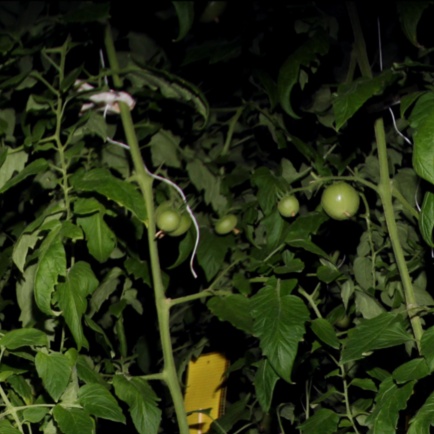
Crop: tomato